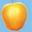
Label: apple